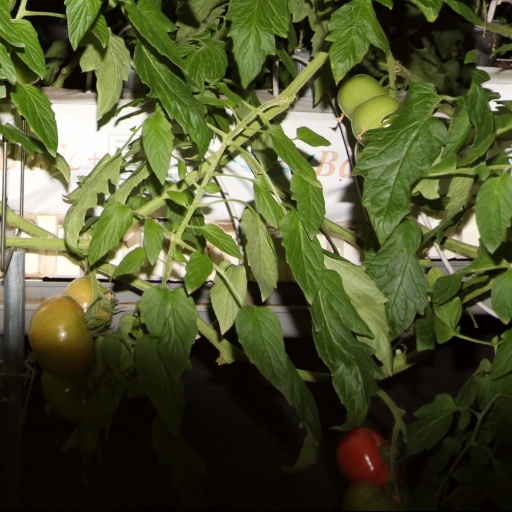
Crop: tomato